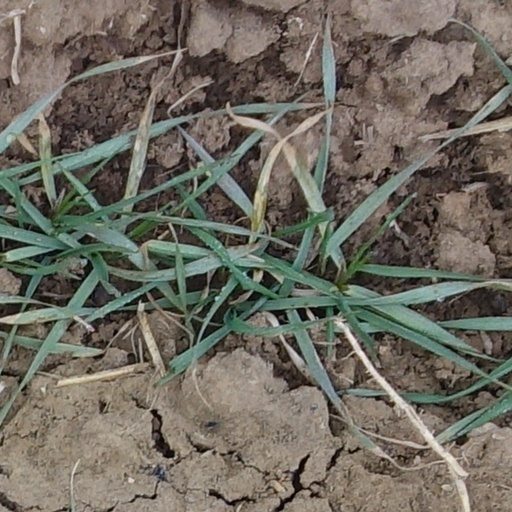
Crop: wheat